Bookkeeping

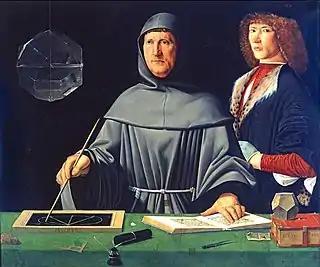
"Portrait of the Italian Luca Pacioli", painted by Jacopo de' Barbari, 1495, (Museo di Capodimonte). Pacioli is regarded as the Father of Accounting.

Bookkeeping is the recording of financial transactions, and is part of the process of accounting in business and other organizations. It involves preparing source documents for all transactions, operations, and other events of a business. Transactions include purchases, sales, receipts and payments by an individual person, organization or corporation. There are several standard methods of bookkeeping, including the single-entry and double-entry bookkeeping systems. While these may be viewed as "real" bookkeeping, any process for recording financial transactions is a bookkeeping process.